Ming–Tibet relations

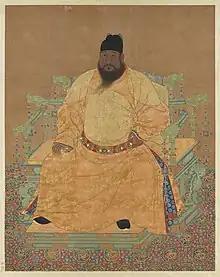
Xuande Emperor (r. 1425–1435)

A. Tom Grunfeld says that Tsongkhapa claimed ill health in his refusal to appear at the Ming court, while Rossabi adds that Tsongkhapa cited the "length and arduousness of the journey" to China as another reason not to make an appearance. This first request by the Ming was made in 1407, but the Ming court sent another embassy in 1413, this one led by the eunuch Hou Xian (fl. 1403–1427), which was again refused by Tsongkhapa. Rossabi writes that Tsongkhapa did not want to entirely alienate the Ming court, so he sent his disciple Chosrje Shākya Yeshes to Nanjing in 1414 on his behalf, and upon his arrival in 1415 the Yongle Emperor bestowed upon him the title of "State Teacher"—the same title earlier awarded the Phagmodrupa ruler of Tibet. The Xuande Emperor (r. 1425–1435) even granted this disciple Chosrje Shākya Yeshes the title of a "King". This title does not appear to have held any practical meaning, or to have given its holder any power, at Tsongkhapa's Ganden Monastery. Wylie notes that this—like the Karma Kargyu—cannot be seen as a reappointment of Mongol Yuan offices, since the Gelug school was created after the fall of the Yuan dynasty.